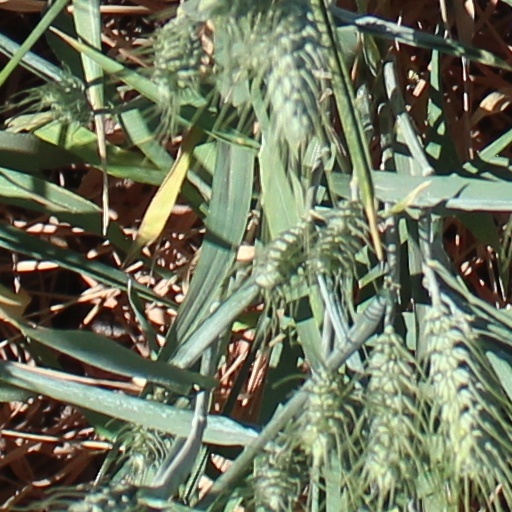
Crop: wheat